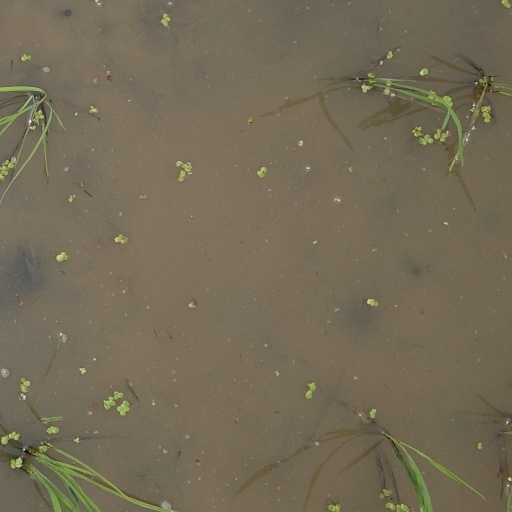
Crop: rice